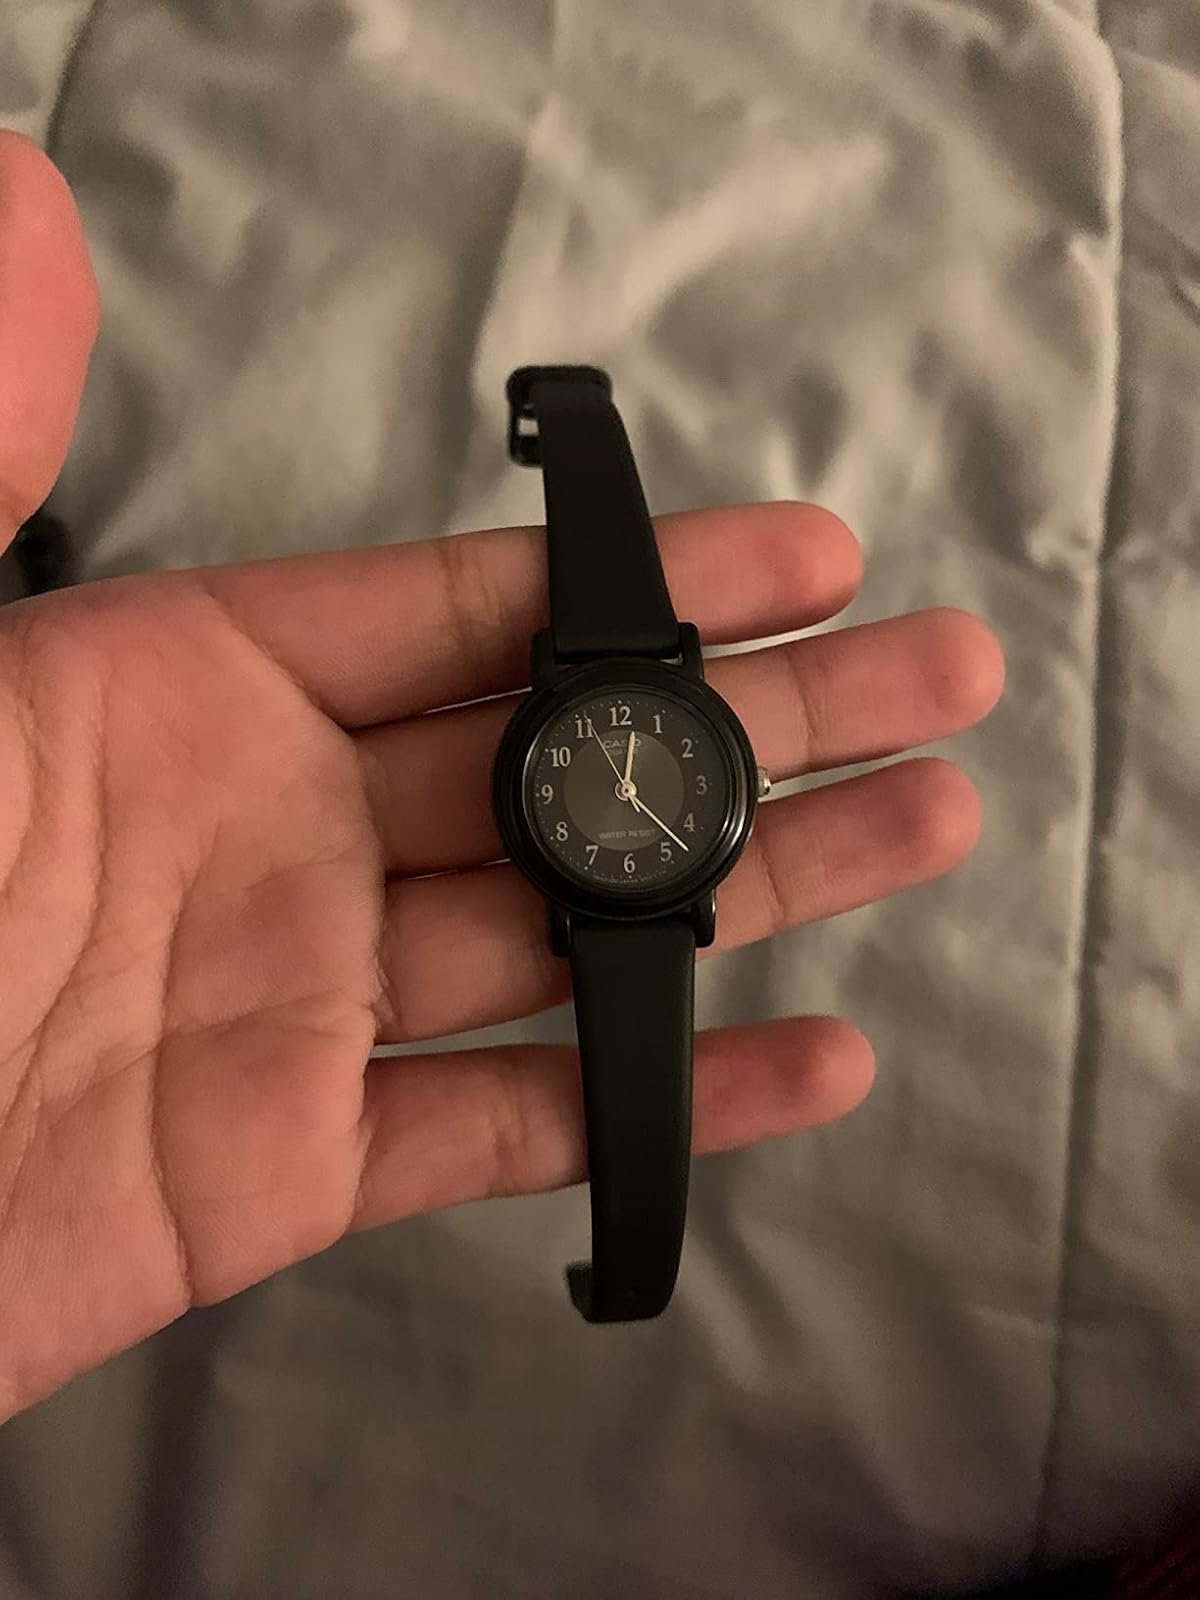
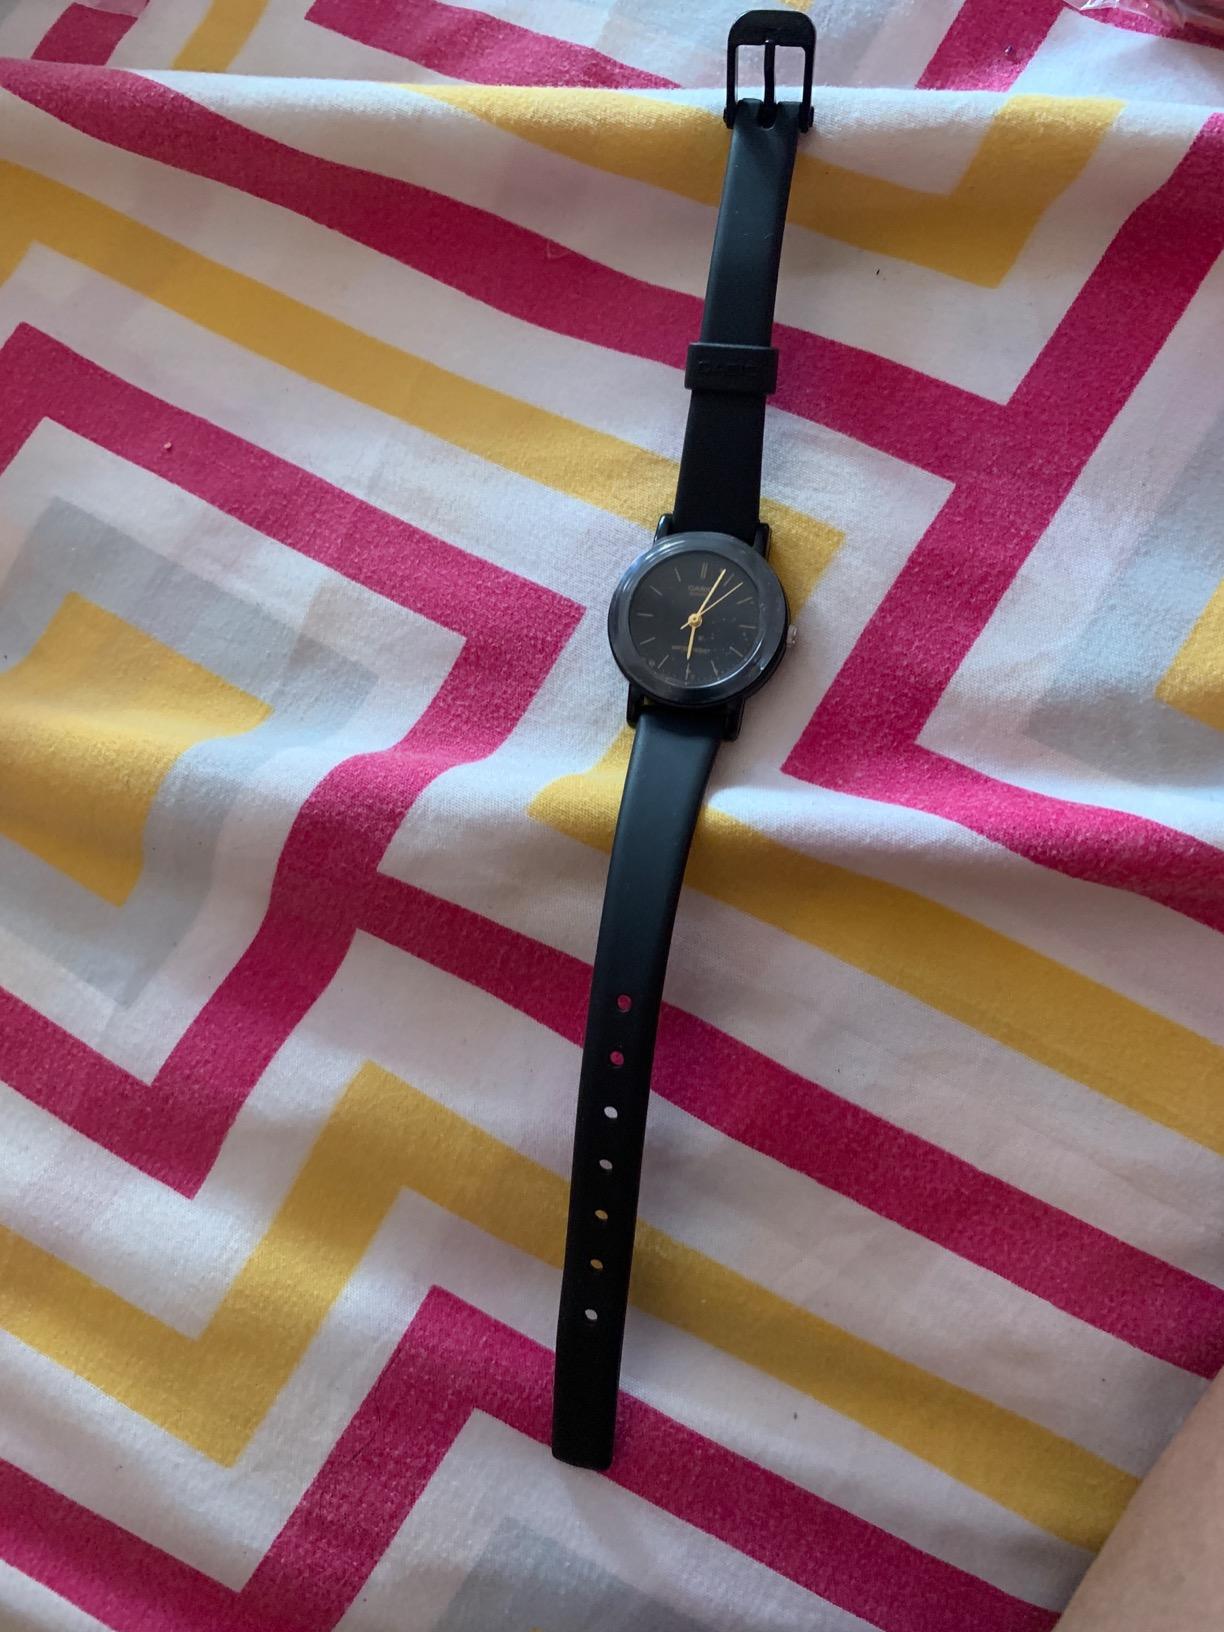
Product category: accessories_watch
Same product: no